Let Love Lead the Way

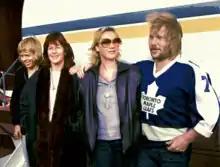
In the UK, "Let Love Lead the Way" placed the Spice Girls in a tie with ABBA ("pictured") as the group with the most singles to reach the top of the charts

In the UK, early sales figures reported that "Holler"/"Let Love Lead the Way" was set to debut at number one. It sold 31,000 copies during its first day on sale. On 29 October 2000, the release debuted at the top of the UK Singles Chart, having sold 106,000 copies during its first week. With this feat, the Spice Girls became the first female group to have nine number-one singles, sharing this record with Swedish group ABBA. They were placed only behind The Beatles, Elvis Presley, Cliff Richard and Madonna overall. The song also became Melanie C's 11th number-one single as a songwriter in the region, making her the female artist with more number ones than any other in chart history at the time. She remains the only female performer to top the charts as a solo artist, as part of a duo, quartet and quintet in the UK. The single stayed at number one for one week, remaining inside the chart for 21 weeks, and was certified silver by the British Phonographic Industry (BPI) only four days after it was released, on 27 October 2000. As of May 2019, it has sold 287,000 copies in the country, becoming their 10th best selling single there.